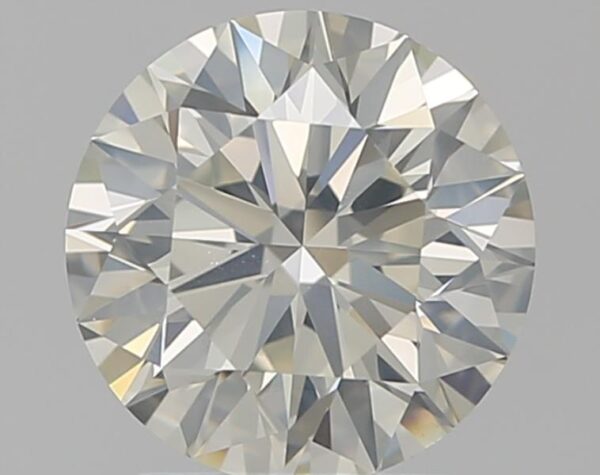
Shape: round
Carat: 1.62
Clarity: SI2
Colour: J
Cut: EX
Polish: EX
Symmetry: EX
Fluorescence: VSL
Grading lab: IGI
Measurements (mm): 7.53 x 7.49 x 4.67